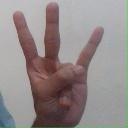
अक्षर: क्ष